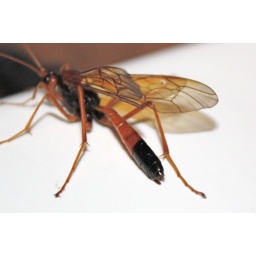
A big bug flew in the door while I let cats in last night and landed on my MacBook.